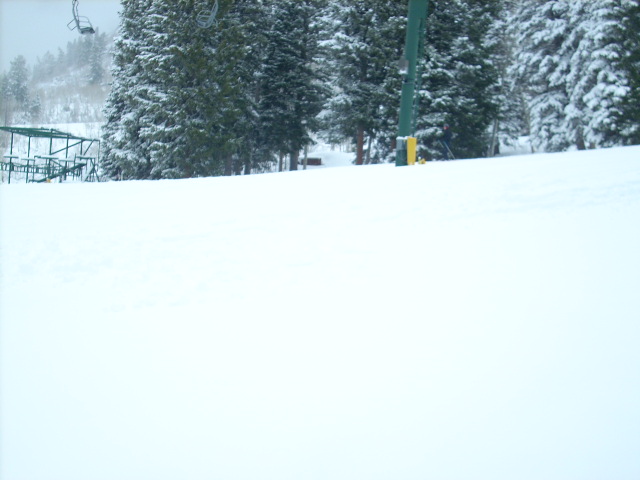
Label: not_food